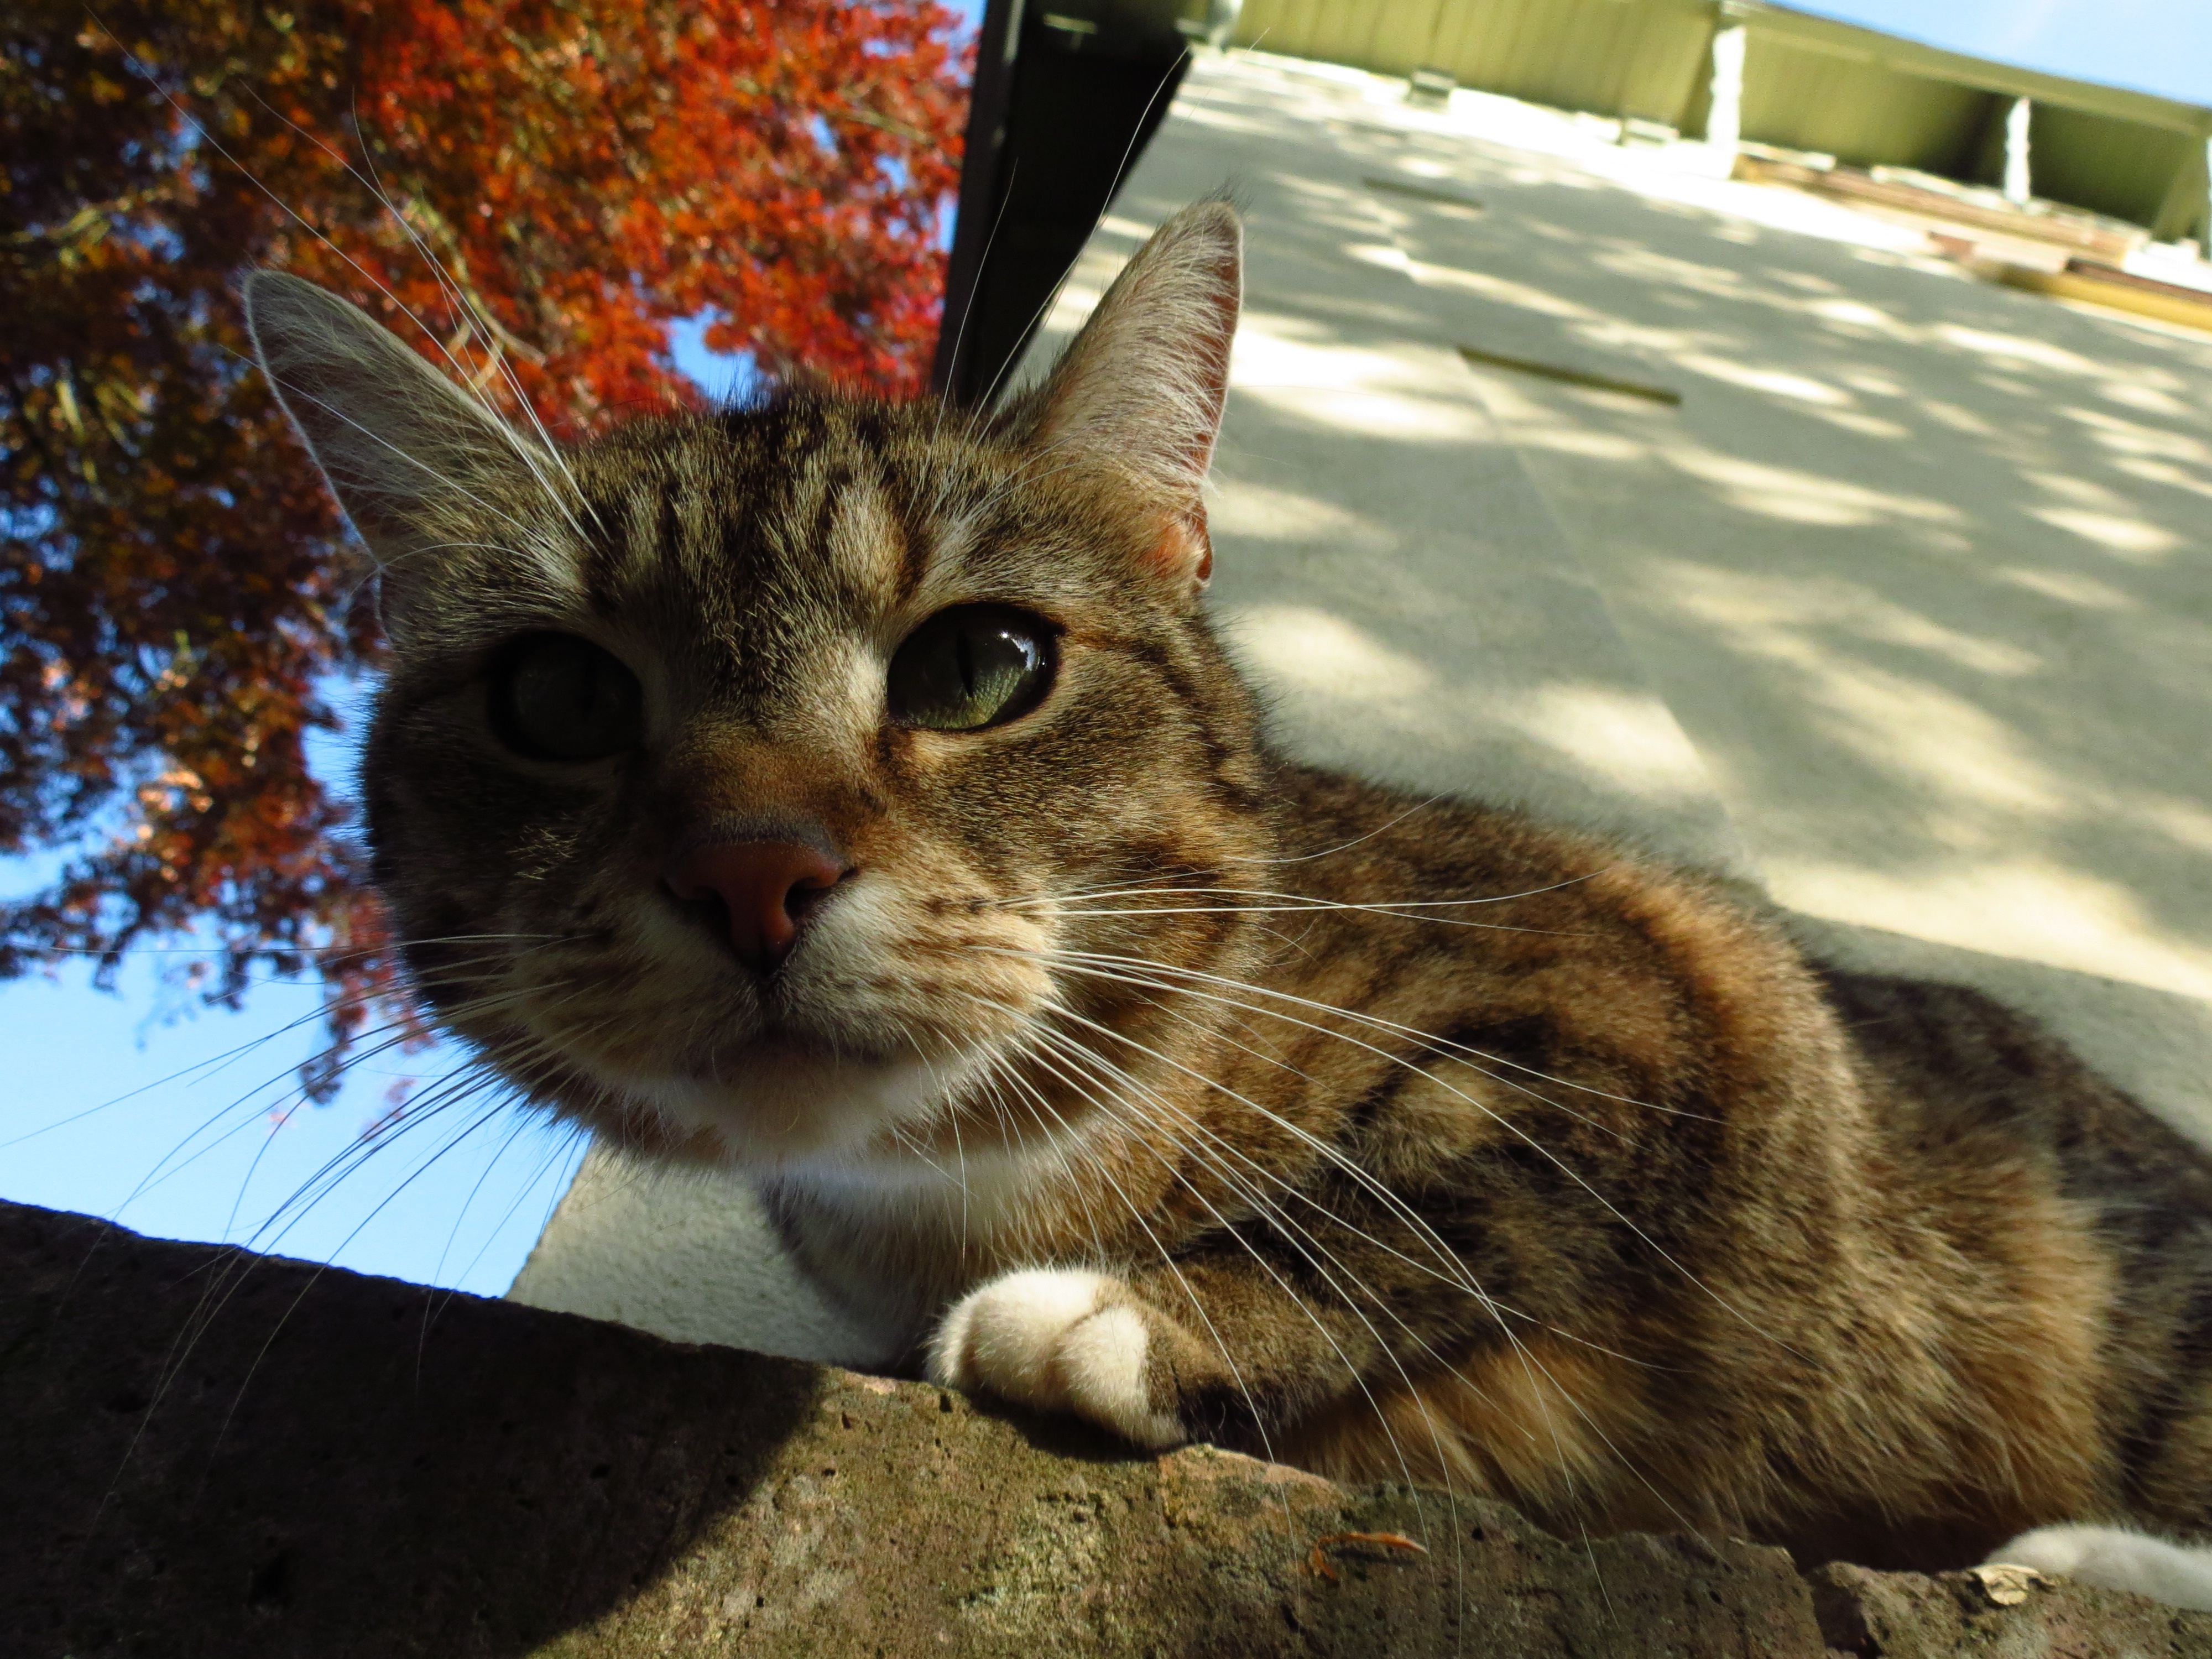
animal, cute, pet, kitten, cat, mammal, fauna, close up, face, whiskers, vertebrate, cute cat, cat face, tabby cat, european shorthair, wild cat, small to medium sized cats, cat like mammal, domestic short haired cat, pixie bob, rusty spotted cat